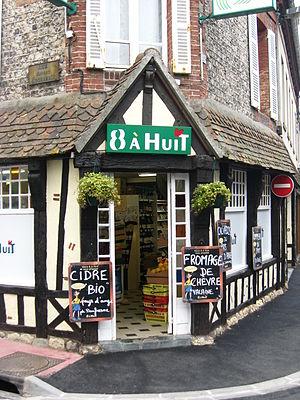
8 à Huit est une enseigne de franchise de superettes en France. Fondée en 1977 par Promodès, elle appartient depuis 1999 au groupe Carrefour, via la filiale Prodim, la branche Commerce de proximité du groupe. En 2009, la franchise a 735 adhérents.